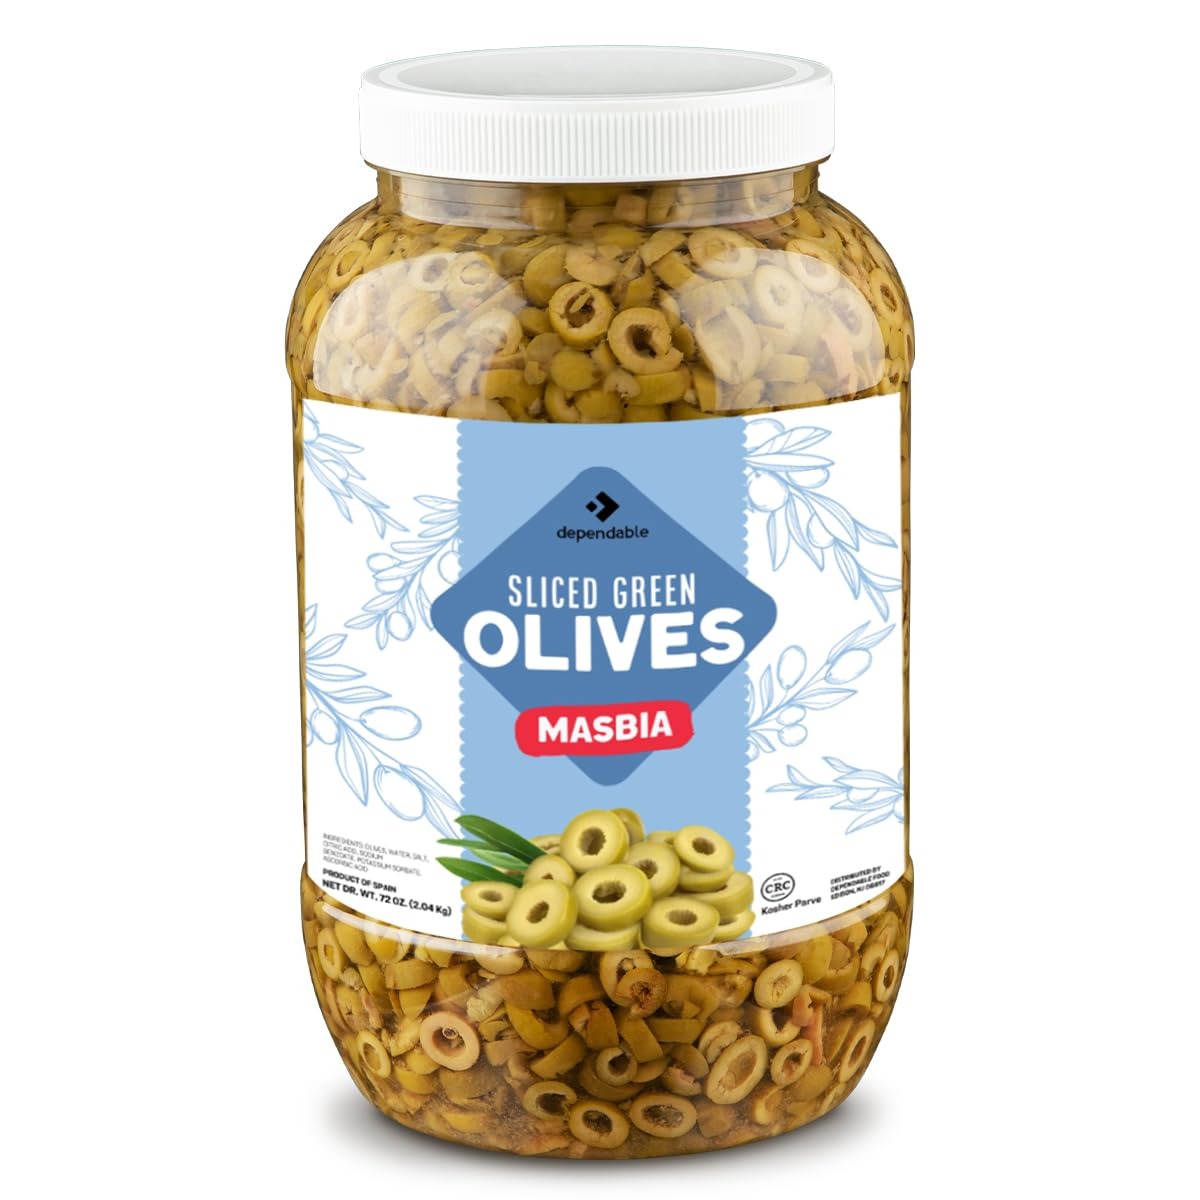
Item Name: Dependable Food Sliced Green Olives - 72 Oz. Drained Weight – Bulk Plastic Jar - Kosher Certified
Bullet Point 1: Convenient Sliced Format: Enjoy the convenience of sliced green olives, perfect for easy incorporation into your favorite dishes.
Bullet Point 2: Large Quantity: Indulge in a generous 72 oz drained weight, providing an abundant supply of flavorful olives for your culinary needs.
Bullet Point 3: Bulk Packaging: Stock up on your favorite olives with our bulk pack, ideal for restaurants, catering, or large households.
Bullet Point 4: Kosher Certified: Trust in our commitment to quality with kosher-certified olives, meeting strict dietary standards.
Bullet Point 5: Versatile Ingredient: Elevate salads, pizzas, sandwiches, and more with the delicious taste and texture of our sliced green olives.
Product Description: Introducing Dependable Foods Pitted Sliced Green Olives, the perfect addition to your kitchen pantry. These premium olives are sliced for your convenience, making them easy to incorporate into a wide range of dishes. With a generous 72 oz drained weight, our bulk pack ensures you have an ample supply of flavorful olives on hand for all your cooking and snacking needs. Whether you're preparing meals for a restaurant, catering event, or large household, our bulk packaging makes it easy to stock up and save. Trust in Dependable Foods for superior quality olives that meet strict kosher certification standards. Our olives are sourced and processed with care to deliver unmatched flavor and freshness to your table. From salads to pizzas, sandwiches to pasta dishes, Dependable Foods Pitted Sliced Green Olives add a burst of flavor and a touch of sophistication to any recipe. Elevate your culinary creations with the delicious taste and convenience of our sliced green olives.
Value: 72.0
Unit: Ounce

Price: 49.99